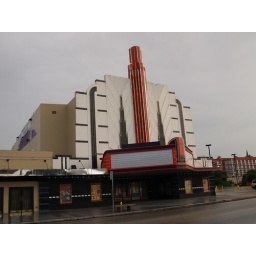
Houston Texas walking around the Old Montrose neighborhood down Westheimer street 2010 Building Streets Signs Vintage